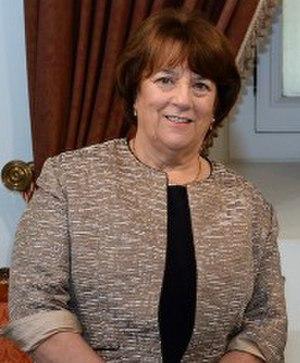
Carmen Adriana Delpiano Puelma est une femme politique chilienne. Elle a été intendante de la Région Métropolitaine de Santiago et ministre dans les gouvernements d'Eduardo Frei Ruiz-Tagle, Ricardo Lagos et Michelle Bachelet Jeria.